Bhanvad

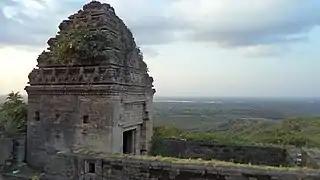
Sonkansari Tample near Bhanvad

Bhanvad has one ITI and several private and government schools and one arts and commerce college. Also, some high schools, middle and elementary schools such as V. M. Ghelani High School, M. V. Ghelani High School, Bhagirath School, Umiya Kanya Vidhyalay Parth Vidya Sankul, Ranjitpara Government School, Shivkrupa School